Pallinsburn House

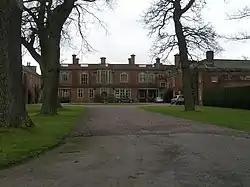

Pallinsburn House is an 18th-century country house situated at Ford, Northumberland. It is a Grade II* listed building.